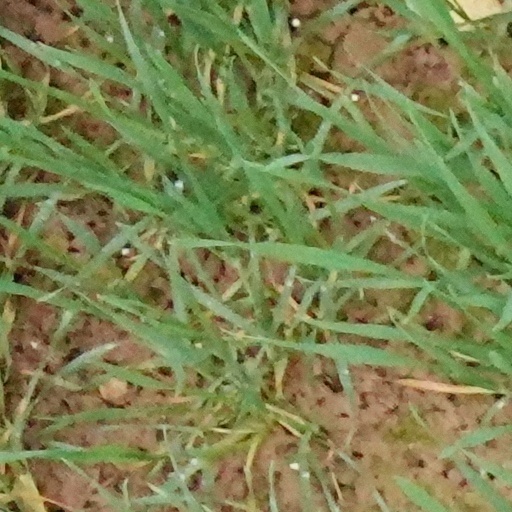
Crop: wheat